Lenino, Lipetsk Oblast

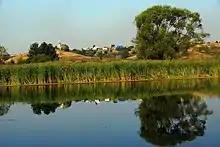
View of Lenino

Lenino is a village ("selo") in Lipetsky District of Lipetsk Oblast, Russia, located on the right bank of the Voronezh River.